Geoffrey Richard Shedley

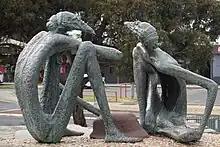
The Rainmakers

He designed street floats for the Adelaide Festival of Arts in 1960 and 1962.